Chung-Ang University

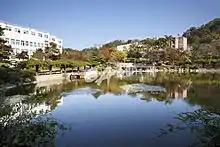
CAU Blue Dragon Pond

Korean Traditional Music Building is a stroll down the path lying between the Music Buildings and the Young-Shin Music Hall, towards the Water Surface Stage. All areas of the Korean Music Building are open to the public. The theatre and lobby are on the second floor in a gallery formation, whilst private practice rooms are available to students on the third floor.